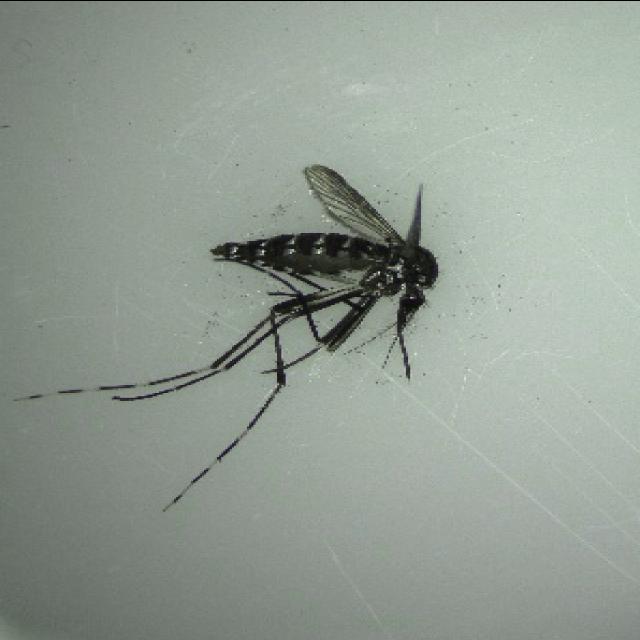
Species: aedes_albopictus